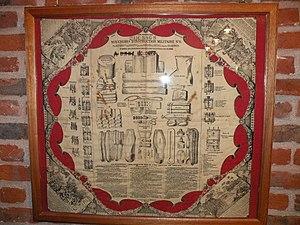
Collection du Fort de Leveau
Le mouchoir militaire d'instructions est un carré de tissu imprimé dans le but de permettre au soldat d’avoir accès aux consignes de base à tout moment.